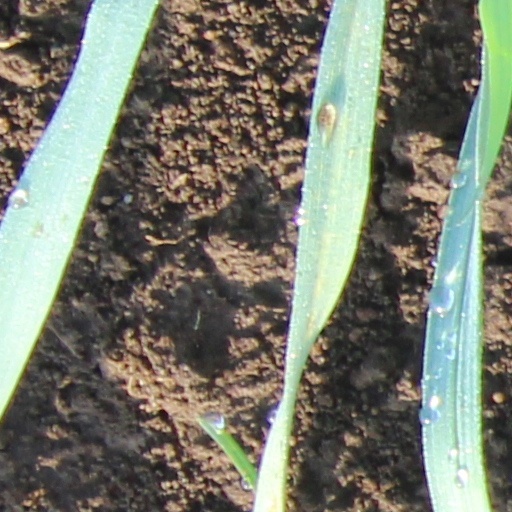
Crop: wheat